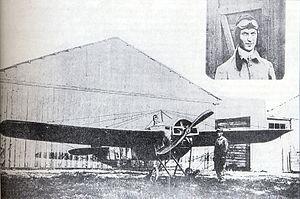
Emmanuel Argyropoulos était un des pionniers de l'aviation grecque.